Eyke

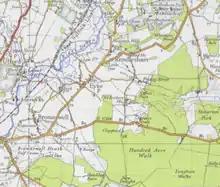
Ordnance Survey map of Eyke

The name 'Eyke' previously derived from the word 'Oak' had a number of changes and various spellings to its name, some earlier names for the small settlement where "Eike, Ike, Yke, Eyck, as it has been variously spelt." Eyke was first mentioned during the reign of Henry II, "when the King held Staverton Manor from 1171–1185. Adam de Eik had to pay a fine of three marks" but for what, this is not known. Eyke has quite a strong history of revolt and rebelling against authority figures within the local community. one account of this was during the year of "1310" when "they attacked the Manor House of Eyke Rectory, burst open the gates and rifled a chest, in order to destroy the records of the services due to Robert de Redenhale." Thirty-one years later, in the June 1381, there was a peasants' revolt: "they broke down the home of John Staverton, destroyed various records and carried away booty to the value of 100 shillings." Whether this was politically sparked of just a mindless act of theft is unclear. It was reputed that in "In 1589, 1590 and 1591, Eyke people were fined because they persisted in wearing German felt hats on festivals and Sundays instead of the English hats made of pile." The last reported act of rebellion from this time period was yet again in relation to "John Staverton", where in "1644 some testified against John Stoneham, the rector, for the way he conducted the church services and his behaviour generally". There is no recorded evidence that any sort of resolution came from this testimony.